Fortification

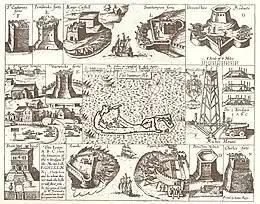
John Smith's 1624 map of Bermuda with the first stone fortifications built by England in the New World.

During Muhammad's era in Arabia, many tribes made use of fortifications. In the Battle of the Trench, the largely outnumbered defenders of Medina, mainly Muslims led by Islamic prophet Muhammad, dug a trench, which together with Medina's natural fortifications, rendered the confederate cavalry (consisting of horses and camels) useless, locking the two sides in a stalemate. Hoping to make several attacks at once, the confederates persuaded the Medina-allied Banu Qurayza to attack the city from the south. However, Muhammad's diplomacy derailed the negotiations, and broke up the confederacy against him. The well-organized defenders, the sinking of confederate morale, and poor weather conditions caused the siege to end in a fiasco.